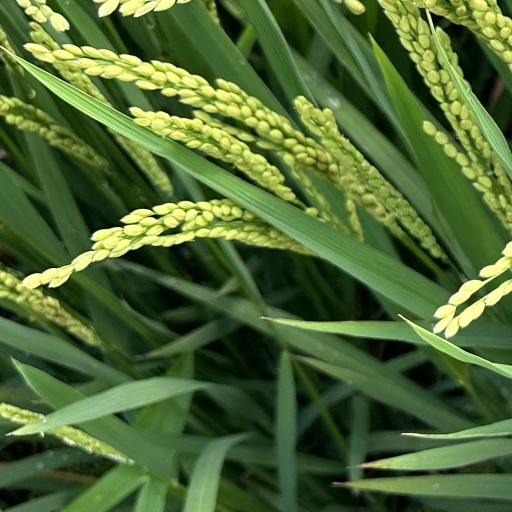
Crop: rice